Forde House

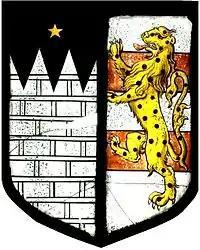
Stained glass heraldic escutcheon at Forde House: dexter: "Argent, masonry sable a chief indented of the second a mullet or for difference" (Reynell) impaling sinister: "Argent two bars gules overall a lion rampant or pellety" (Brandon). These arms represent the marriage between Sir Richard Reynell (d.1633), builder of Forde House, and Lucy Brandon

The present house was built around 1550. It was substantially enlarged and remodelled around 1610 for Sir Richard Reynell (d.1633), Member of Parliament for Mitchell in Cornwall (1593) and his wife Lucy Brandon. The house was built with an E-shaped floor plan, which may have been in honour of Queen Elizabeth I, who had recently died. The grounds were originally extensive, and included the whole of what is called Decoy (so named, because wildfowl were decoyed there to extend the house's larder), as well as a deer park.